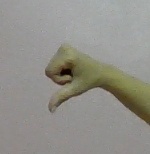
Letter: waw